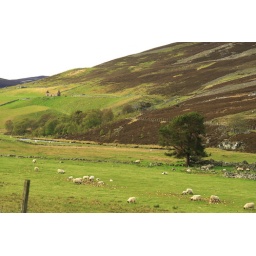
Close to the bridge and river in the phot previous/